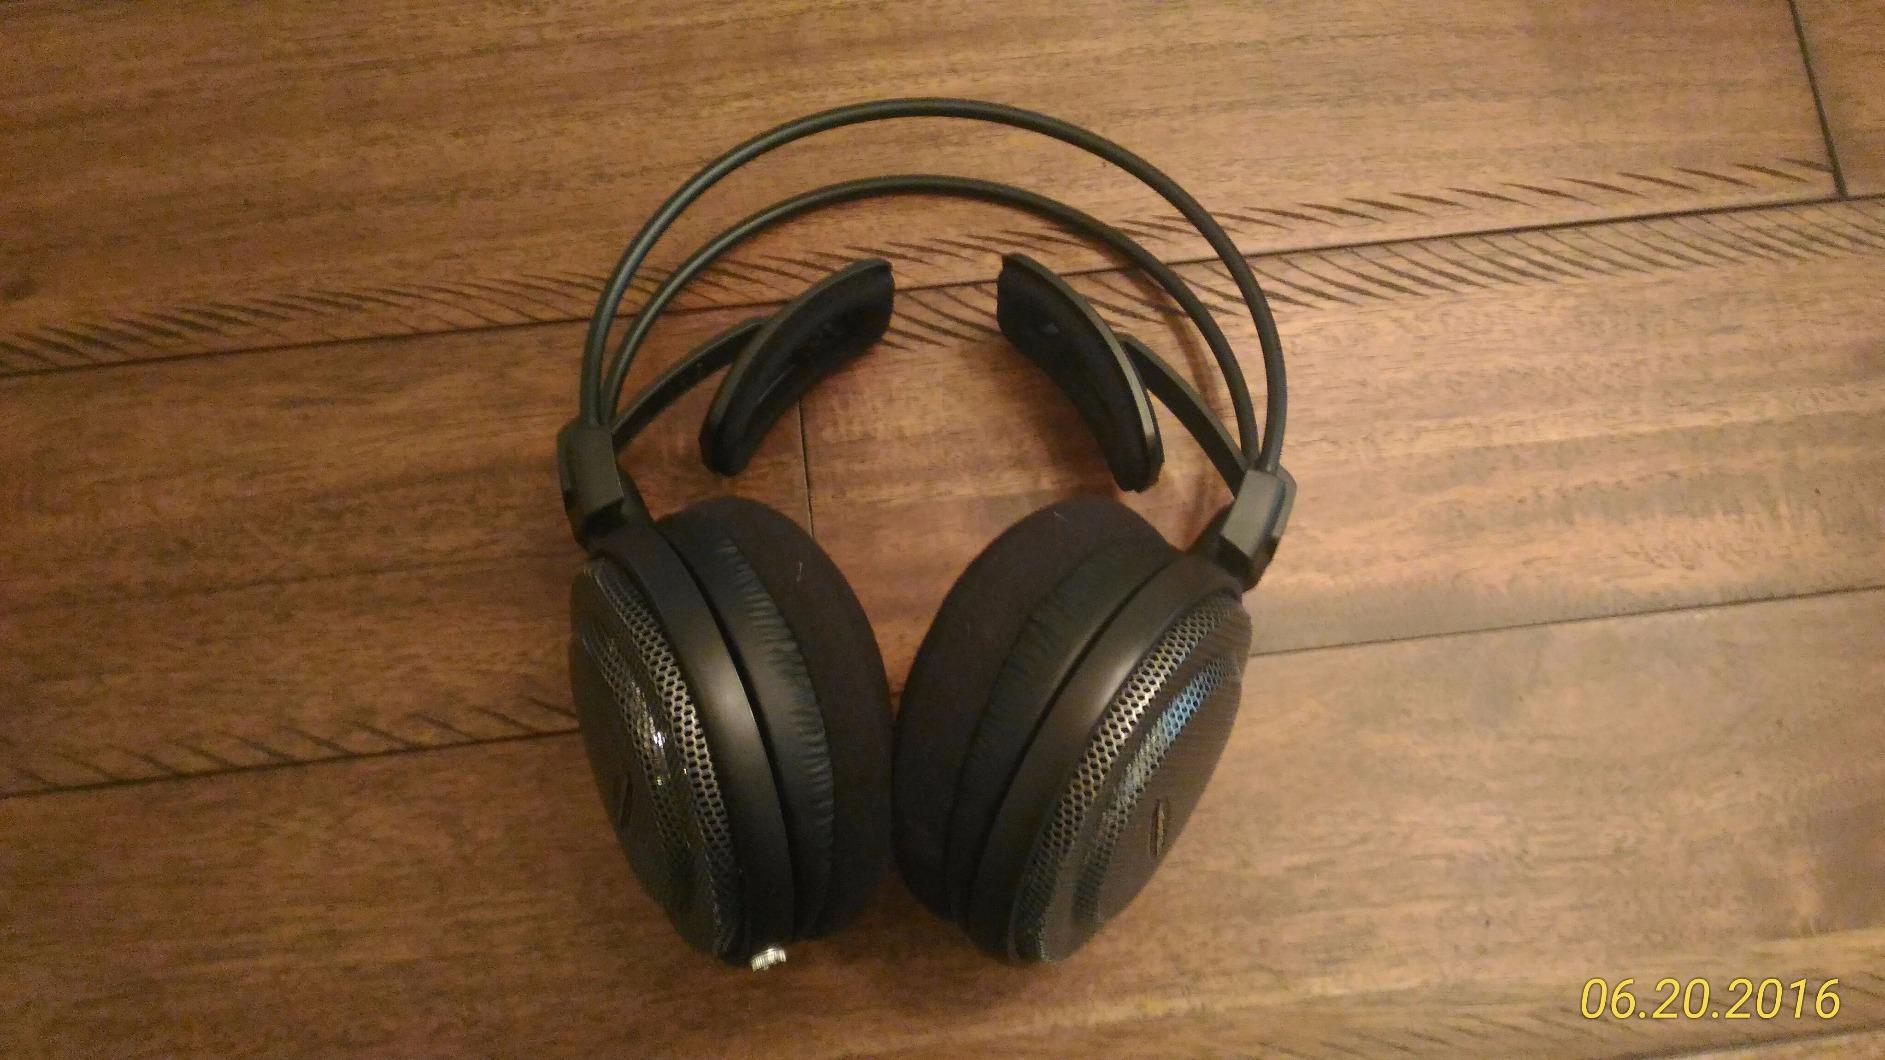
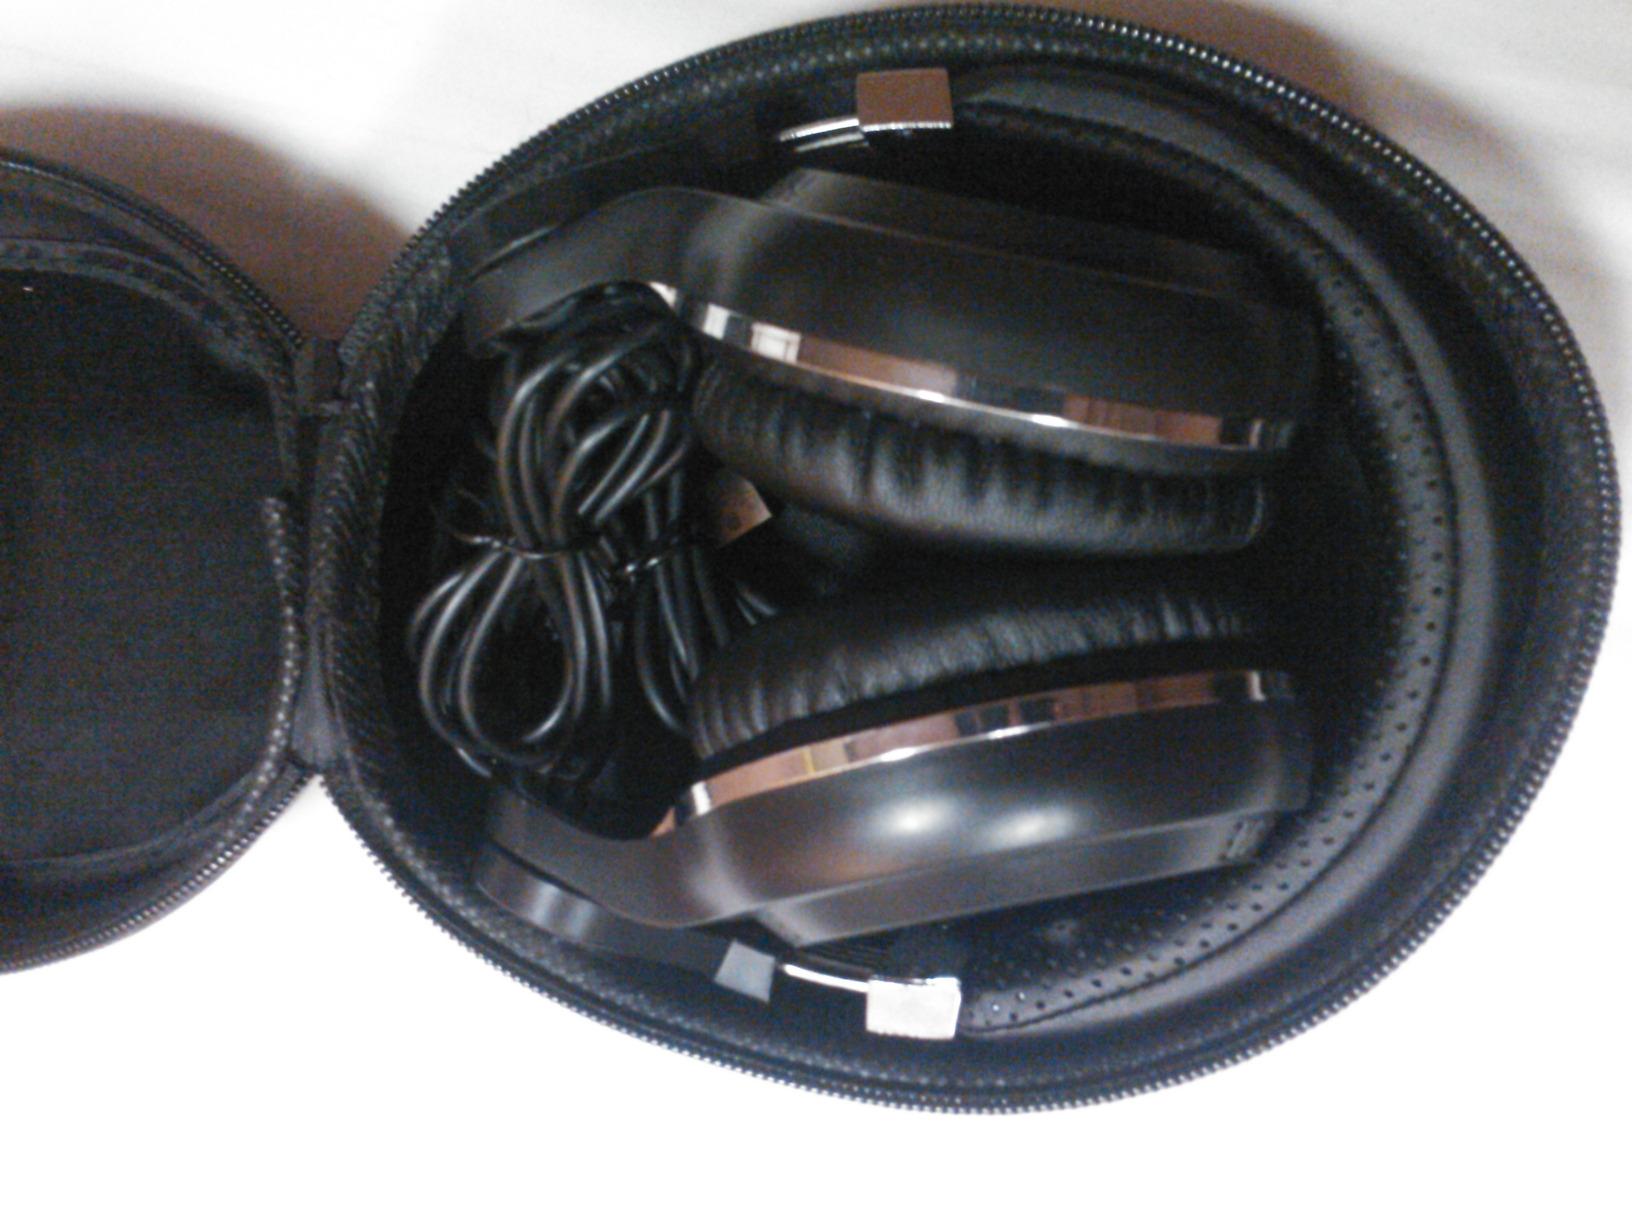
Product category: headphones
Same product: no